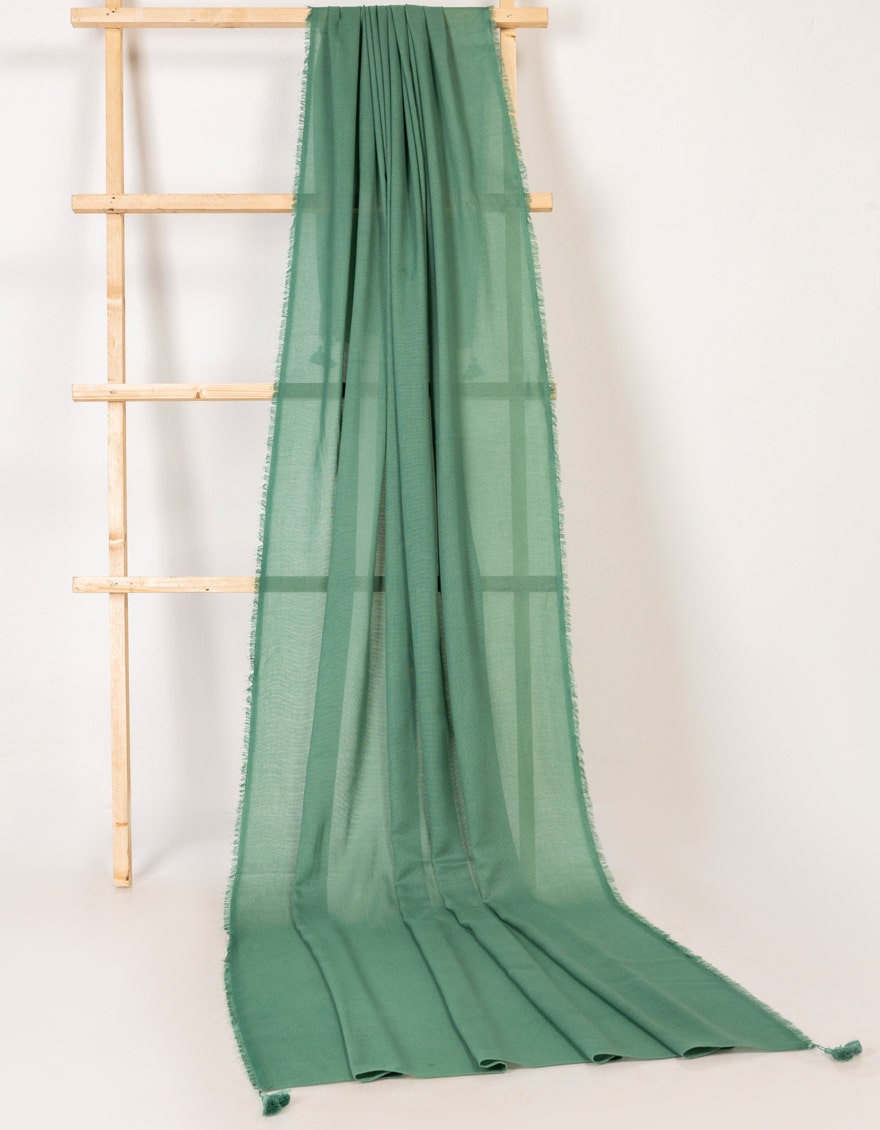
green tassel trim cotton shawl